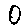
Label: 0